Gerd Ruge

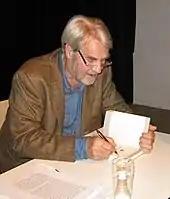
Ruge at a book signing event in Langenau (2008)

In the early 1970s, he moved to Bonn as the station director of the Bonn based public broadcaster WDR. From 1973 until 1976 he reported for German newspaper "Die Welt" from Beijing. In this period, some of his articles on Chinese foreign policies in the context of the cold war between the United States and the Soviet Union were published in "The New York Times". He was also a guest lecturer at Harvard University during this time. He subsequently worked for ARD and WDR in various roles, including as head of the ARD Studios in Moscow from 1987 until 1993. During this time, he reported on the end of the cold war and the dissolution of the Soviet Union. He was close to the Soviet leader Mikhail Gorbachev, who had called him a person of high moral values. During the Soviet coup d'état attempt in August 1991, he reported for over 72 hours broadcasting the resistance which saw Gorbachev holding on against the uprising from opponents of his reforms.